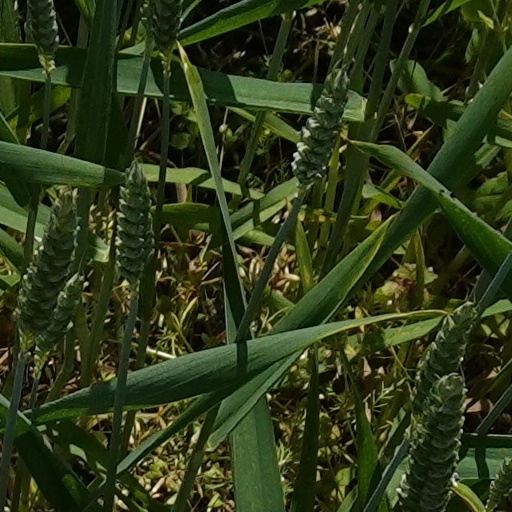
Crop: wheat